BlaZeon

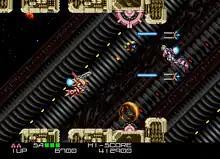
Arcade version screenshot

The player is set in control of The Garland TFF-01, a sub-standard space fighter ship that is only armed with a semi-auto or rapid fire laser gun known as the Beam Vulcan and the Tranquilander. Some enemy units can be captured and used in play; certain enemy robots, when shot by the player's Tranquilander, will morph into an outline of themselves. The player can then fly into the outline, and take on the form of the enemy robot, taking control of its weapons, abilities and special attacks.